Paliguana

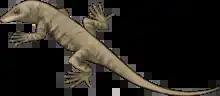
Life restoration

Paliguana is an extinct genus of lizard-like lepidosauromorph reptile. It is known from a single somewhat poorly preserved skull around in length from the earliest Triassic Katberg Formation (Beaufort Group) in the upper "Lystrosaurus" Assemblage Zone of South Africa. It is currently the earliest known lepidosauromorph.